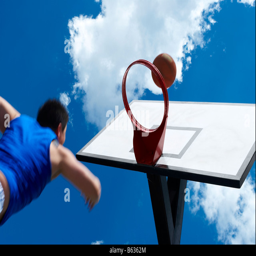
low angle view of a basketball player shooting a goal